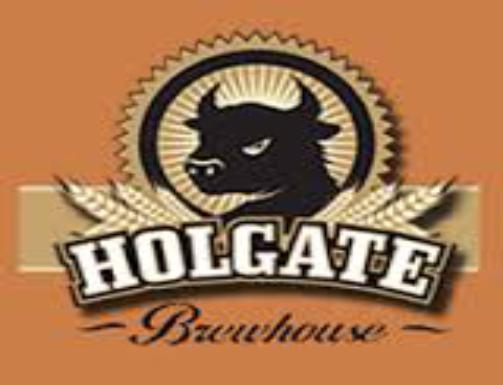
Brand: Holgate
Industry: Food